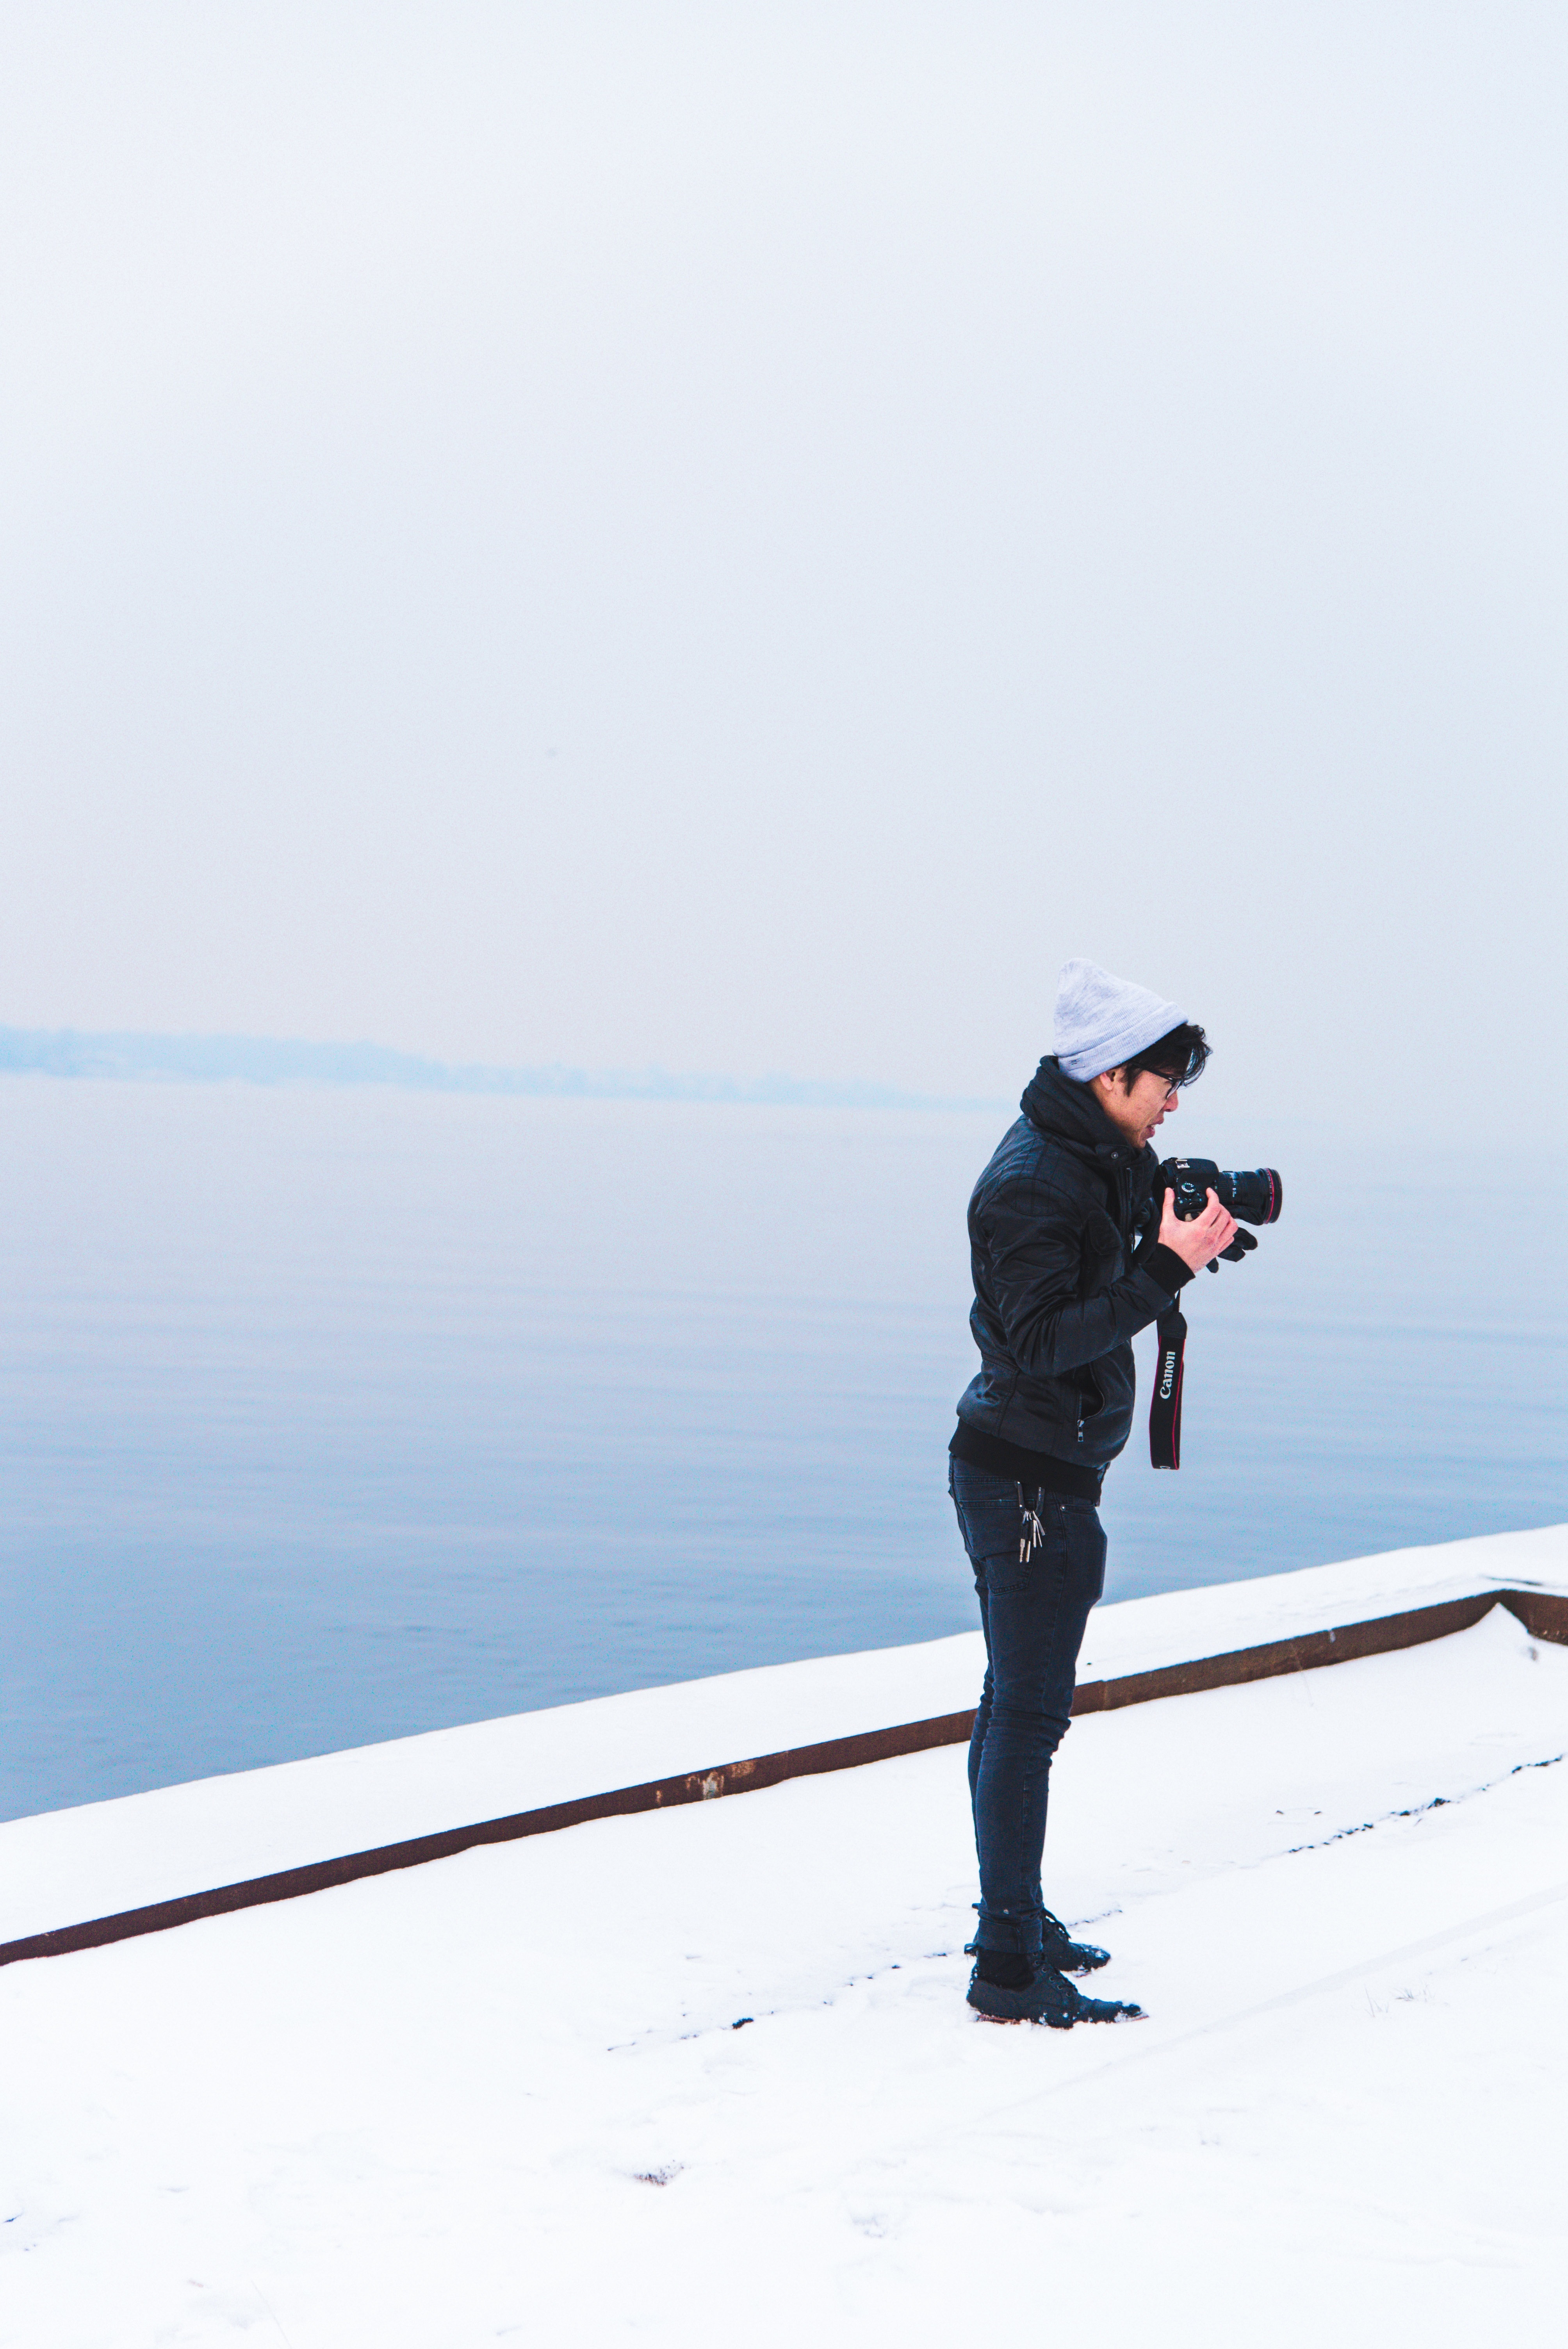
sea, person, snow, winter, camera, photography, photographer, canon, season, outdoors, footwear, photographing